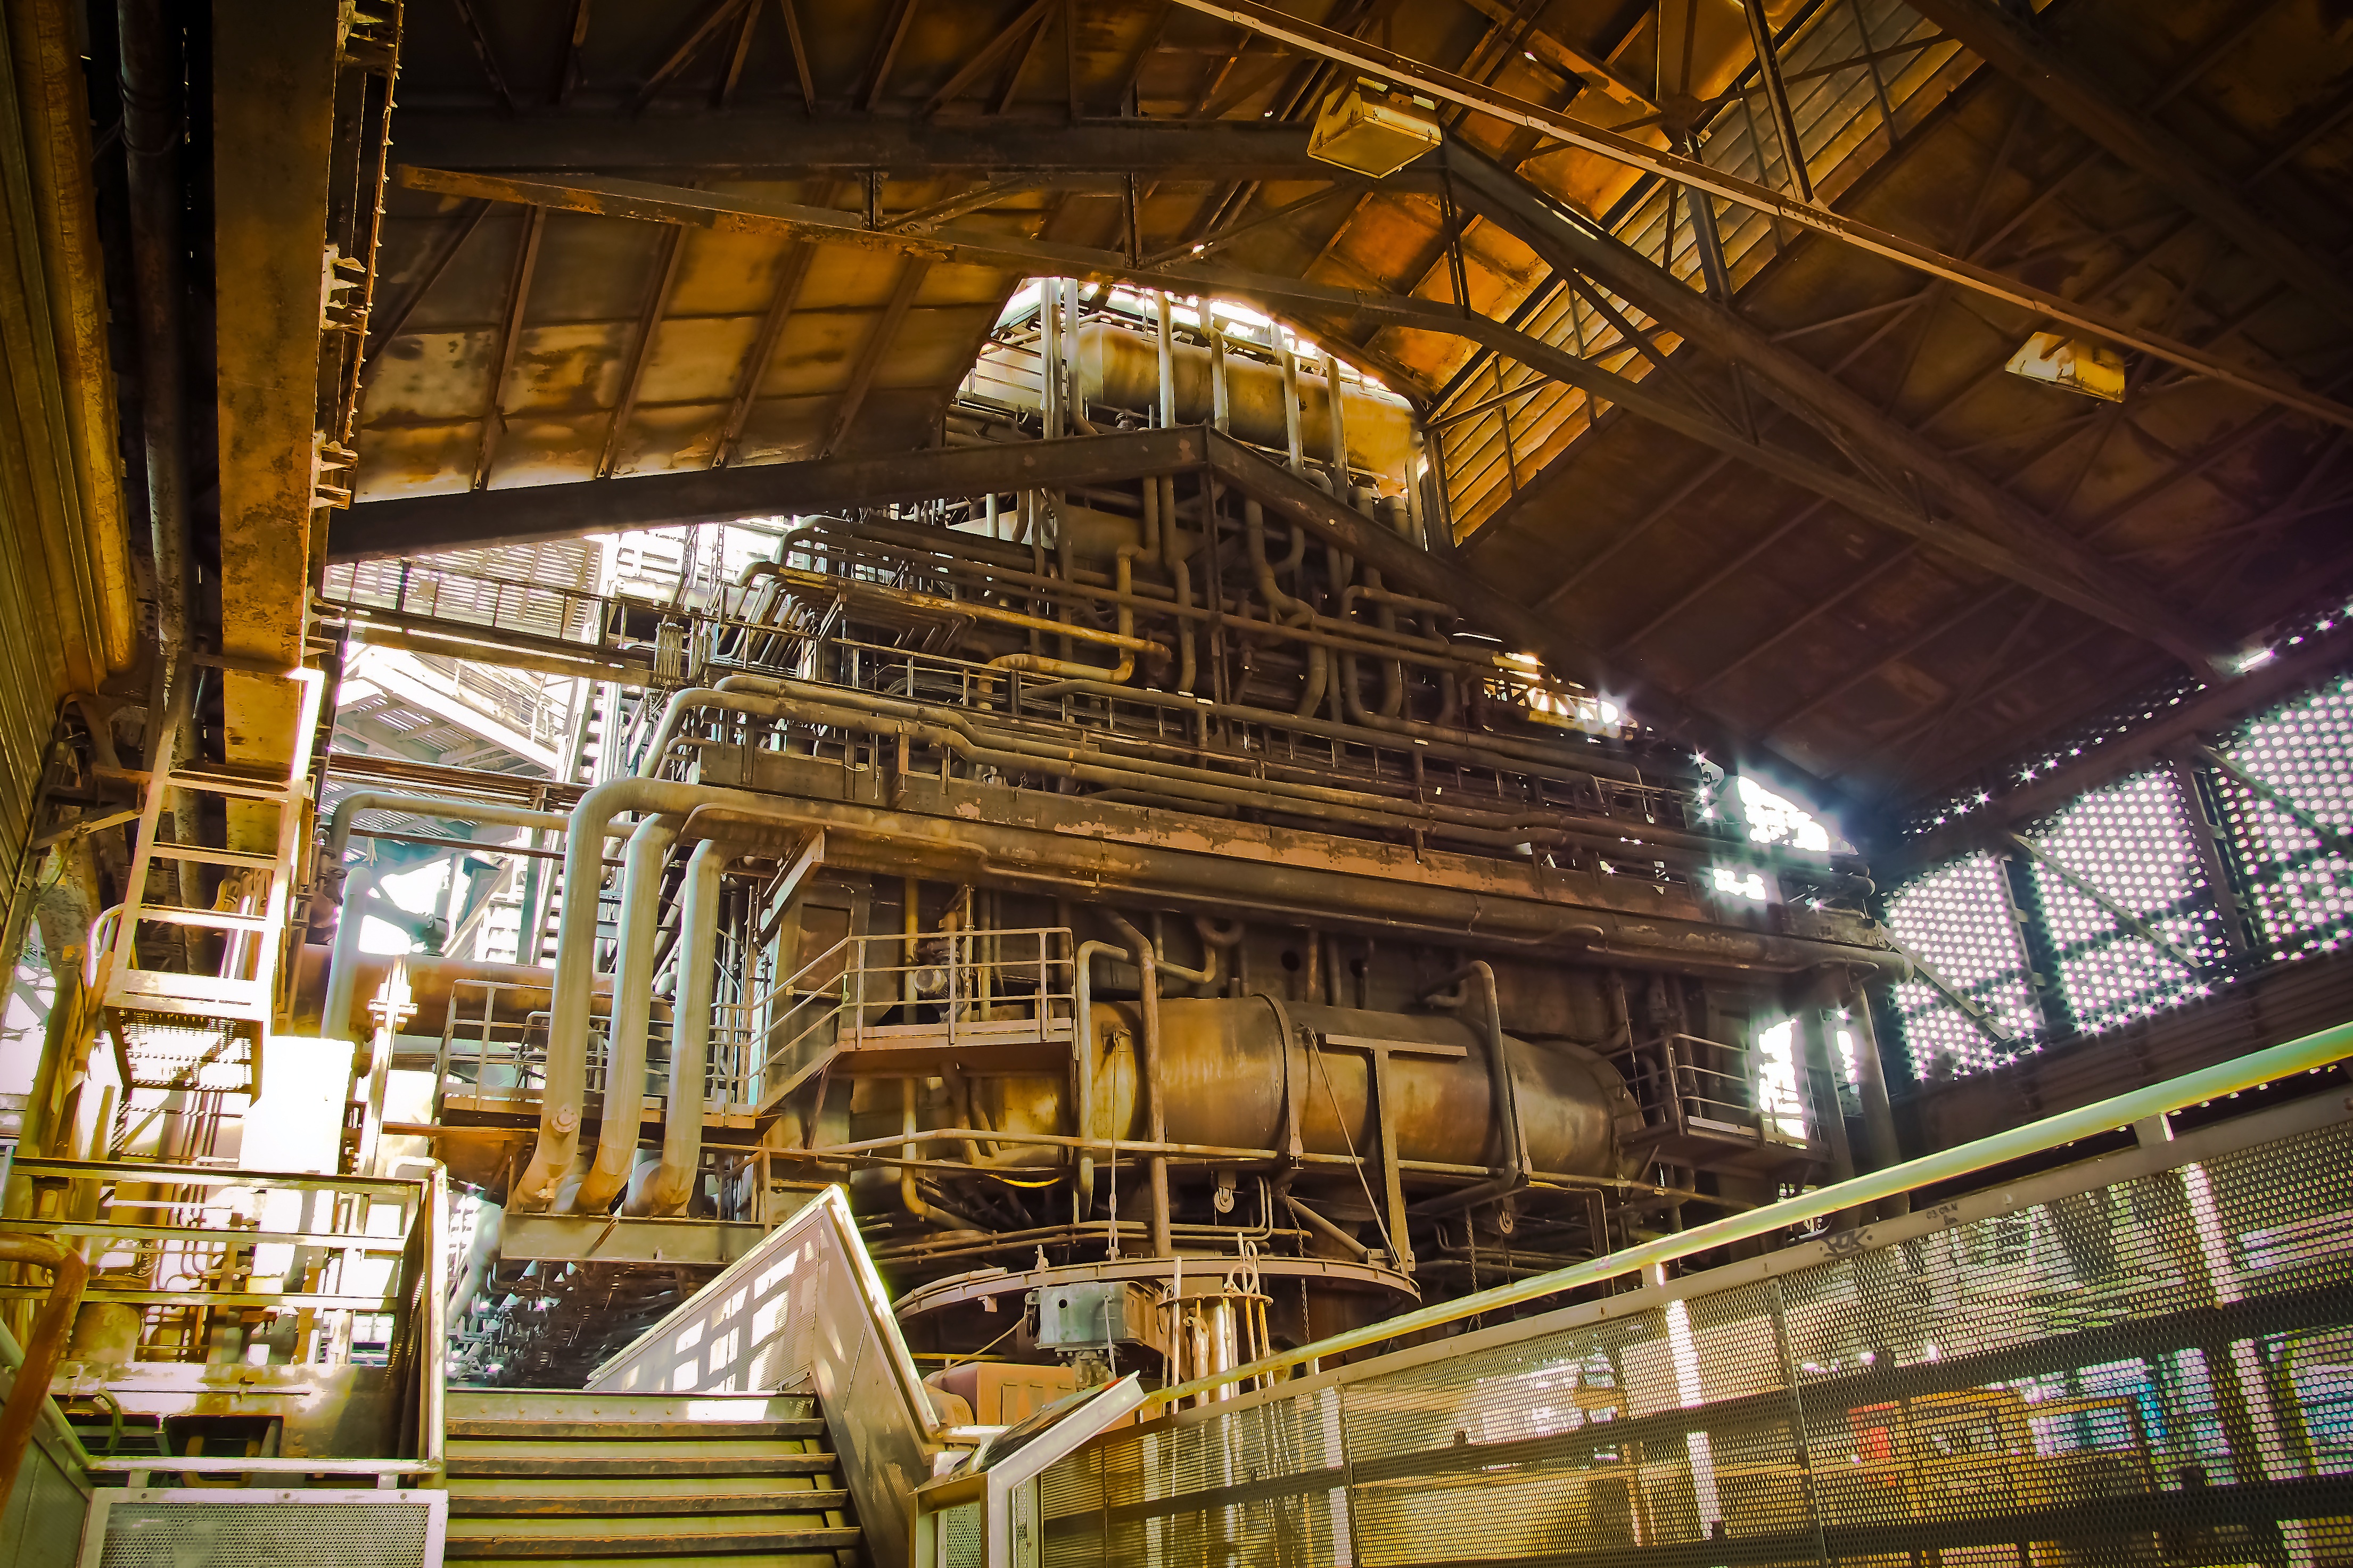
architecture, wood, building, old, monument, beam, steel, park, metal, landmark, facade, factory, industry, ruin, old building, places of interest, ruins, duisburg, historically, leave, industrial plant, break up, factory building, old factory, ruhr area, landscape park, industrial heritage, industrial architecture, blast furnace, heavy industry, industrial park, steel mill, north landscape park, steel production